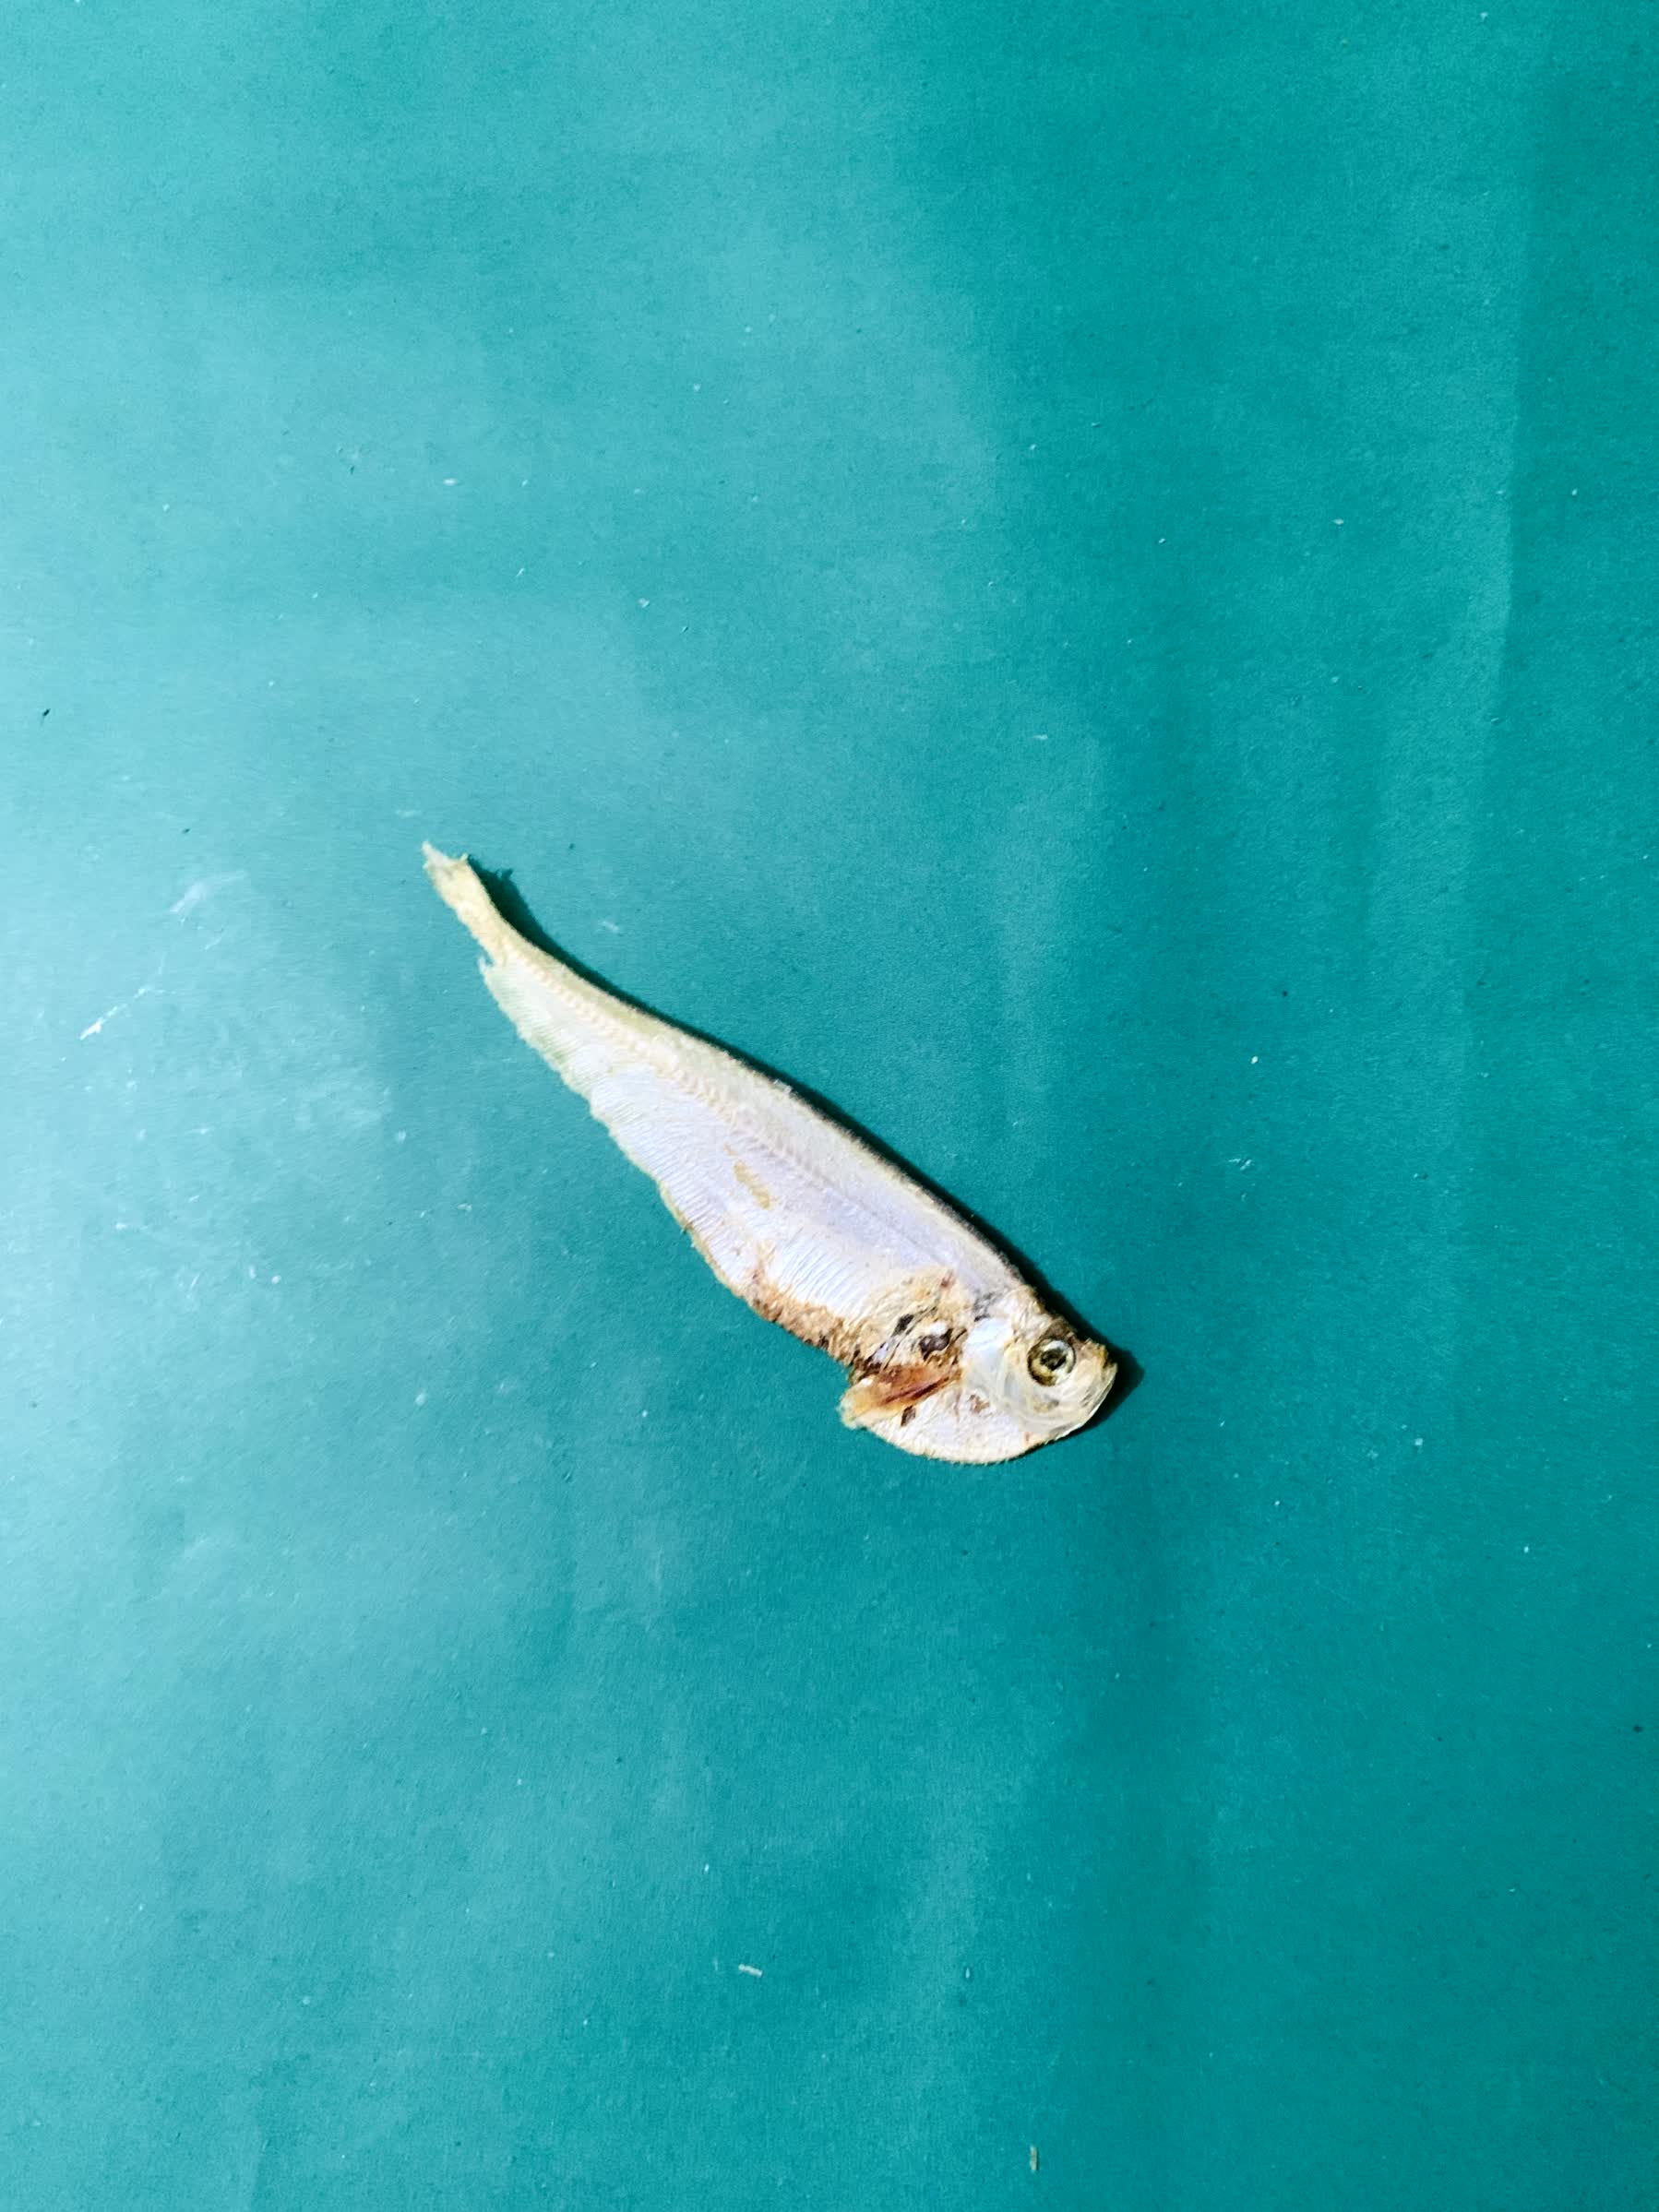
Species: Shukna Feuwa